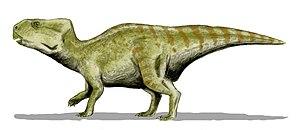
Auroraceratops est un genre éteint de dinosaures cératopsiens assez primitifs, découvert en Chine dans des sédiments de l'Aptien, soit il y a environ entre ≃125,0 et ≃113,0 millions d'années.